Giant current ripples

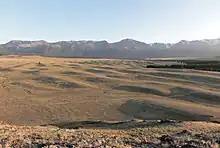
Giant ripples in the Chuya basin (Altai Mountains), one of the largest scablands on earth

Giant current ripples (GCRs), also known as giant gravel bars or giant gravel dunes, are a form of subaqueous dune. They are active channel topographic forms up to 20 m high, which occur within near-thalweg areas of the main outflow routes created by glacial lake outburst floods. Giant current ripple marks are large scale analogues of small current ripples formed by sand in streams. Giant current ripple marks are important features associated with scablands. As a landscape component, they are found in several areas that were previously in the vicinity of large glacial lakes.